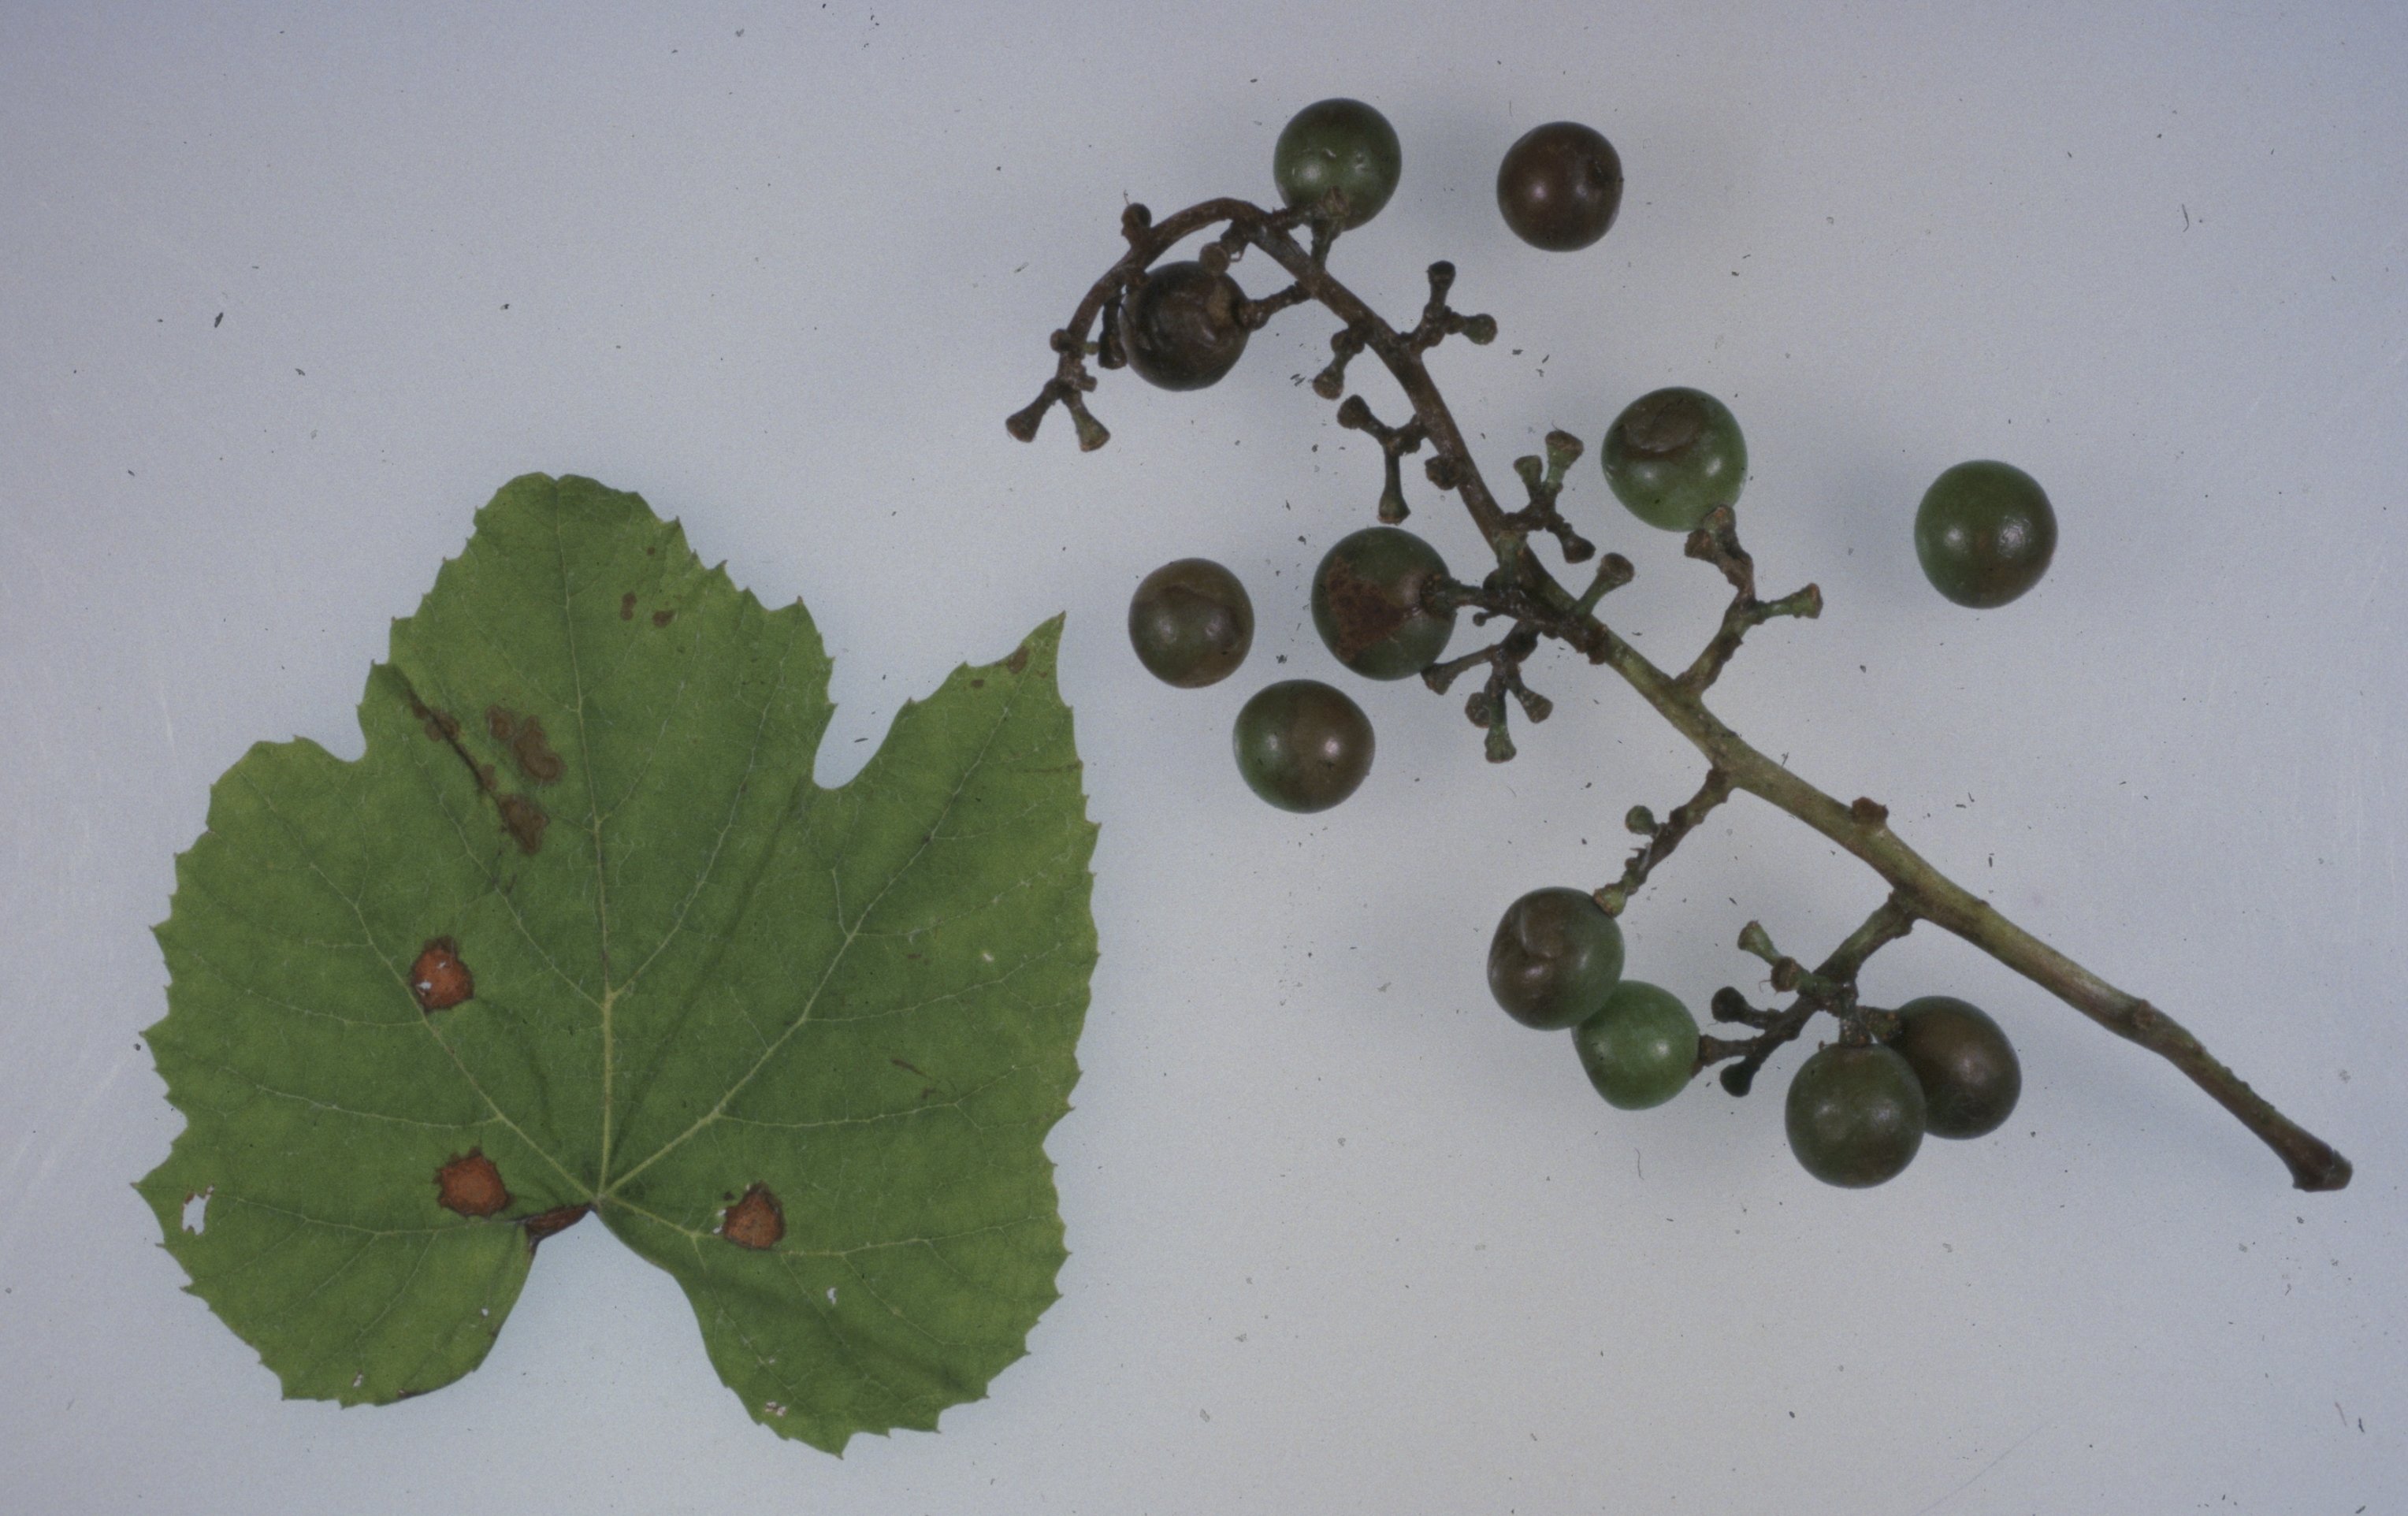
Labels: grape leaf black rot